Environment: real
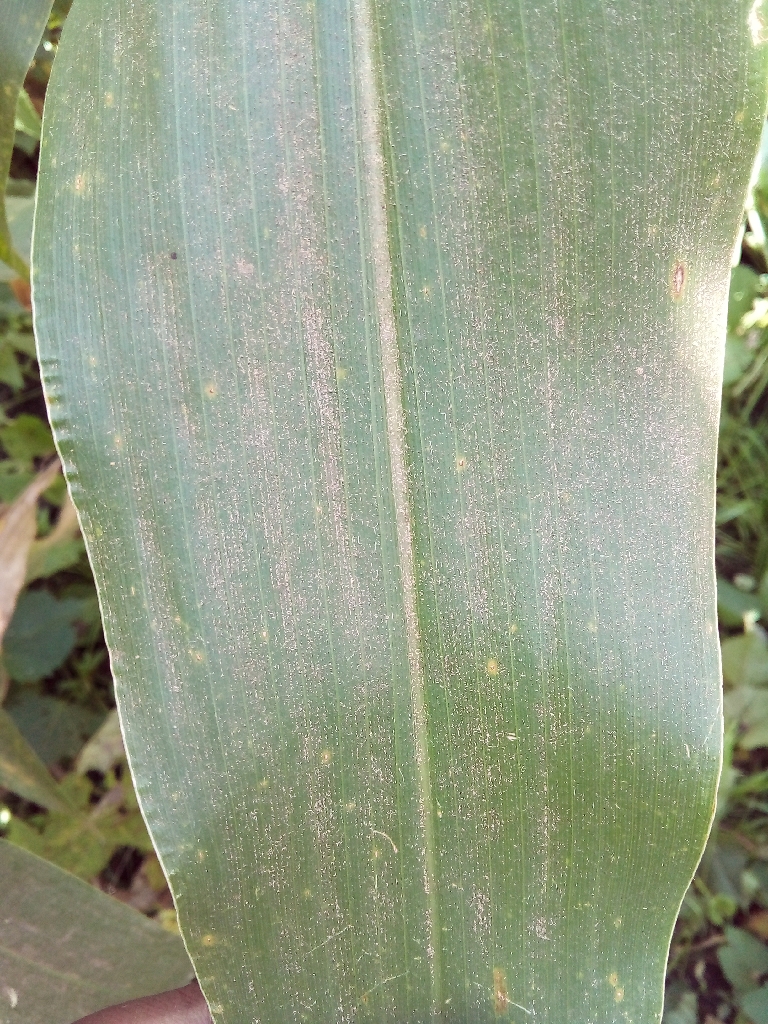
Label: healthy